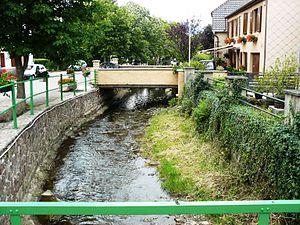
Le Giessen à Bassemberg
Bassemberg est une commune française située dans le département du Bas-Rhin, en région Grand Est.